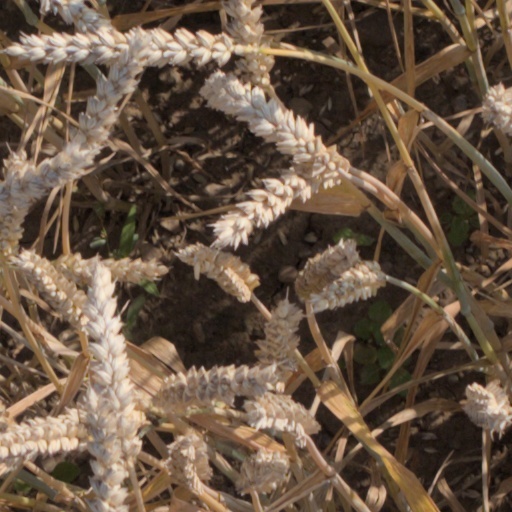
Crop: wheat